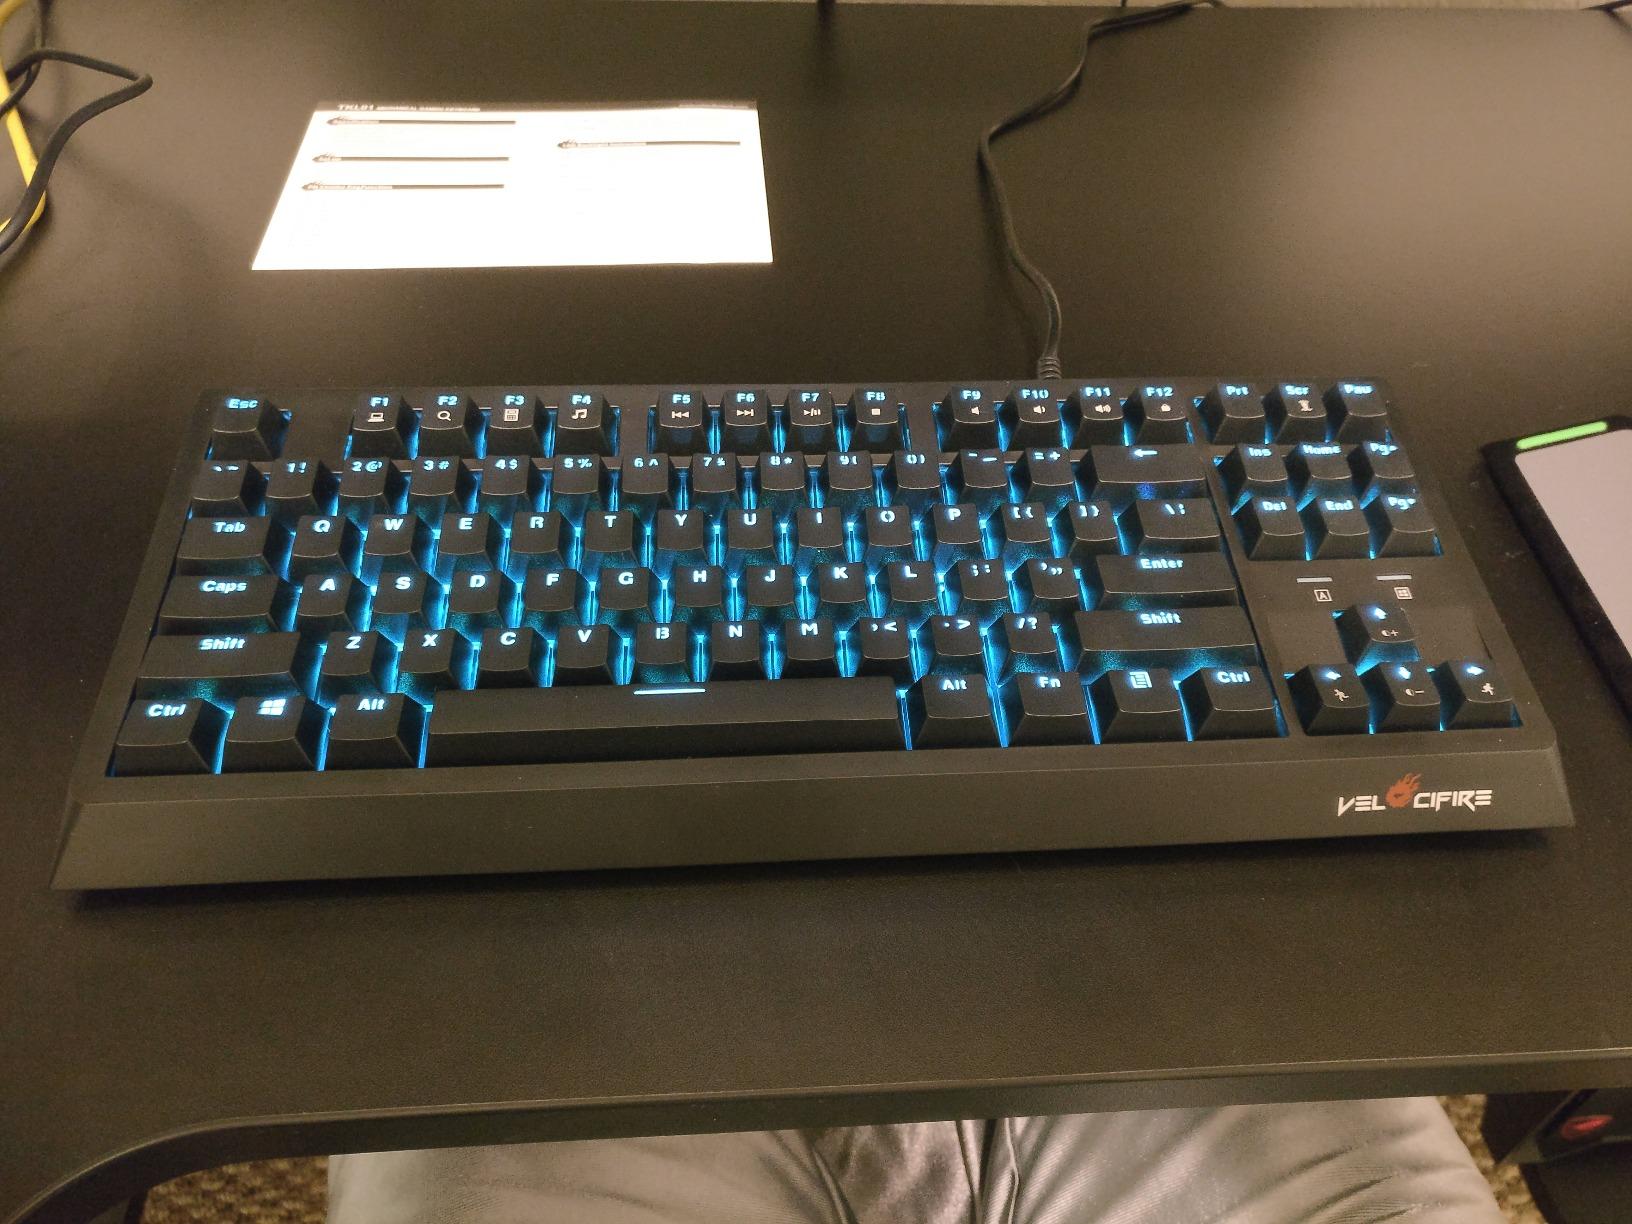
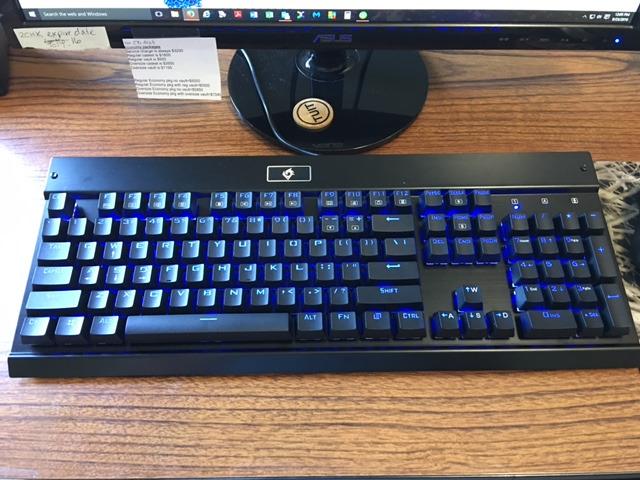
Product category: keyboard
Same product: no